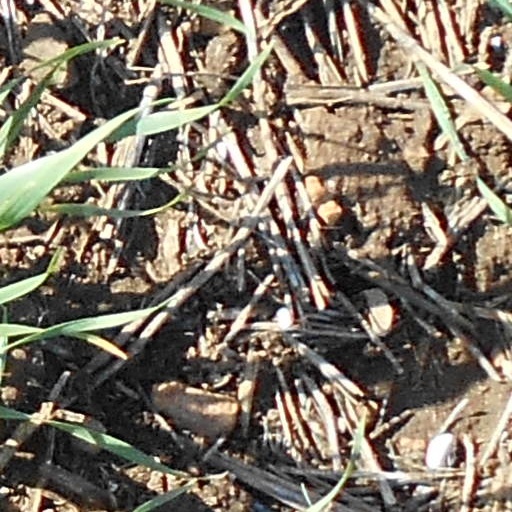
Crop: wheat